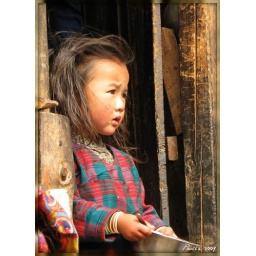
Beautifull little girl standing in the doorway of her home on the Everest Trek in the Nepali Himalayas.